Lady Miss Kier

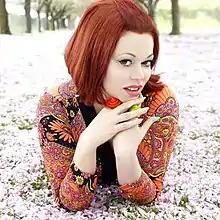
Lady Miss Kier in 2005

Kierin Magenta Kirby (born August 15, 1963), known professionally as Lady Miss Kier, is an American singer, songwriter and DJ.